Architectonica maxima

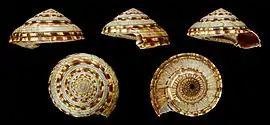
Shells of "Architectonica maxima"

"Architectonica maxima" has a shell that reaches 19–82 mm and it is the largest member of the sundial family. This shell is low-spired and quite flattened, with a beaded surface. The shoulder slope is divided into two ribs by a spiral groove. The basic color is cream, with brown spots.